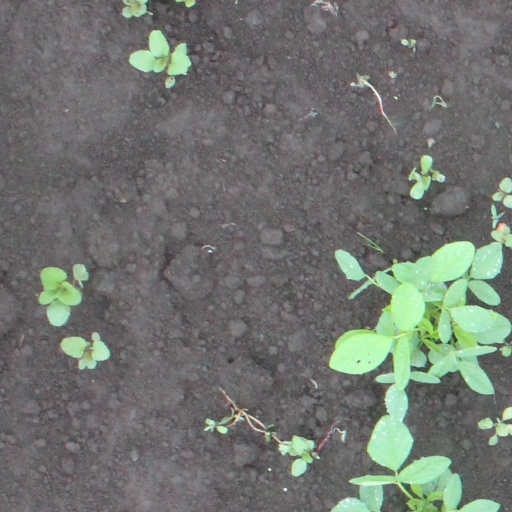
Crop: soybean